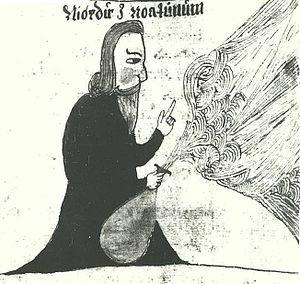
AM 738 4to ou Edda oblongata est un manuscrit islandais daté d'environ 1680. Il est aujourd'hui à la charge de l'Institut Árni Magnússon, à Reykjavik. Il contient 13 pages avec 23 illustrations de la mythologie nordique. « Edda Oblongata » fait référence à sa forme inhabituellement longue par rapport à sa largeur.